History of AC Milan

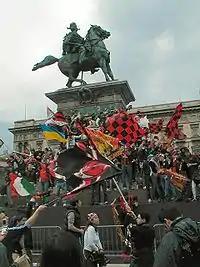
May 2004: celebrating the 17th "scudetto" in "Piazza del Duomo"

The team repeated their European Cup triumph the following season after defeating Benfica 1–0, then earned its third overall and second consecutive Intercontinental Cup, after beating Olimpia Asunción in 1990. Their European-winning line-up were: Giovanni Galli; Mauro Tassotti, Alessandro Costacurta, Franco Baresi, Paolo Maldini; Angelo Colombo, Frank Rijkaard, Carlo Ancelotti, Roberto Donadoni; Ruud Gullit, Marco van Basten. The team was referred to as "Gli Immortali" ("The Immortals"). This team has been voted the best club side of all time in a global poll of experts conducted by "World Soccer" magazine.